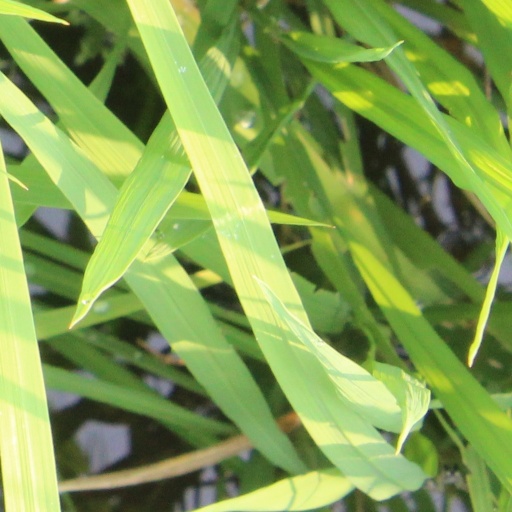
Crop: rice